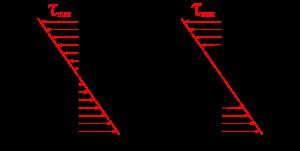
La théorie des poutres est un modèle utilisé dans le domaine de la résistance des matériaux. On utilise deux modèles :
La torsion est le fait de vriller une pièce, comme lorsque l'on essore une serpillière — notons que dans le langage courant, « tordre » désigne plutôt ce que l'on appelle la flexion en mécanique.